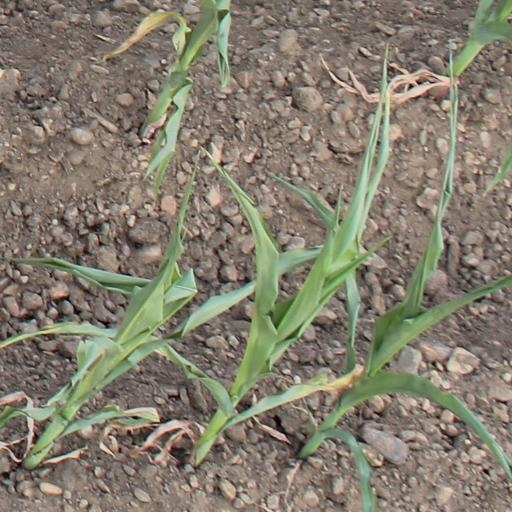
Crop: maize; corn